Sør-Frøya Municipality

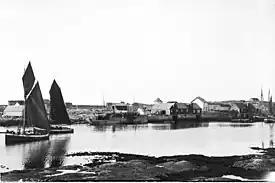
View of Titran (c. 1900)

The municipality was established on 1 January 1906 when the old Frøien Municipality was divided into two new municipalities: Sør-Frøya Municipality in the south (population: 2,091) and Nord-Frøya Municipality in the north (population: 3,972). During the 1960s, there were many municipal mergers across Norway due to the work of the Schei Committee. On 1 January 1964, Sør-Frøya Municipality (population: 2,208) and Nord-Frøya Municipality (population: 4,348) were merged (back together) to form the new Frøya Municipality.